Silly Mountain

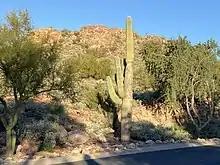
"Carnegiea gigantea" cactus on Silly Mountain, Arizona.

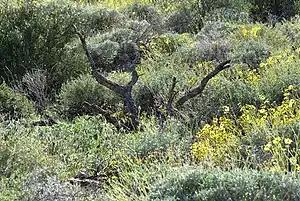

Silly Mountain is the habitat of the Echinocereus cactus, specifically a variant of "Echinocereus engelmannii" and "E. acicularis". In the same locality are the Tree Cholla ("Cylindropuntia imbricata") and the tree-like Saguaro cactus ("Carnegiea gigantea"). The mountain and its surrounding area present more than 280 different plant species characteristic of the Sonoran Desert. Prior to residential development in the area, visitors drove Jeeps and all-terrain vehicles up and down the hill during hunting season, killing most of the vegetation. Many Saguaro cactuses now show the effects of being targeted with firearms.